We Should Be Dead

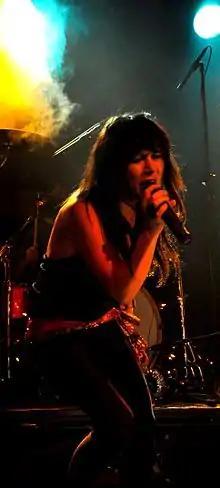
Hometown Christmas Show 2008

We Should Be Dead relocated to Los Angeles in January 2009 to begin work on their second album "Dreamstate". The album was produced by Owen Lewis in the Record Plant Studio in Hollywood. In between recording the album the band completed six US tours. A performance at South by South West led them signing to the Green Room Agency. The band also hit the CMJ Festival in New York where they showcased their forthcoming album with six live shows in Manhattan.